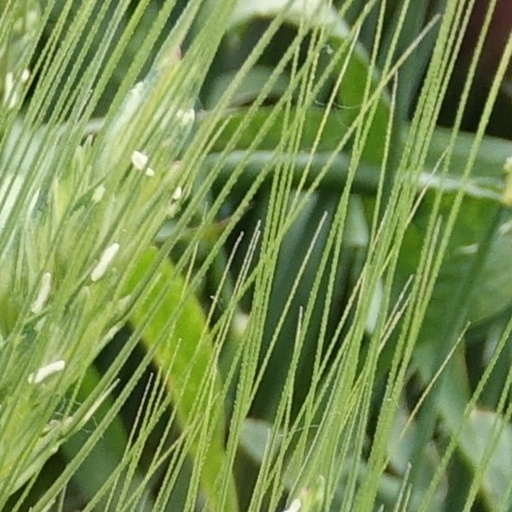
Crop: wheat